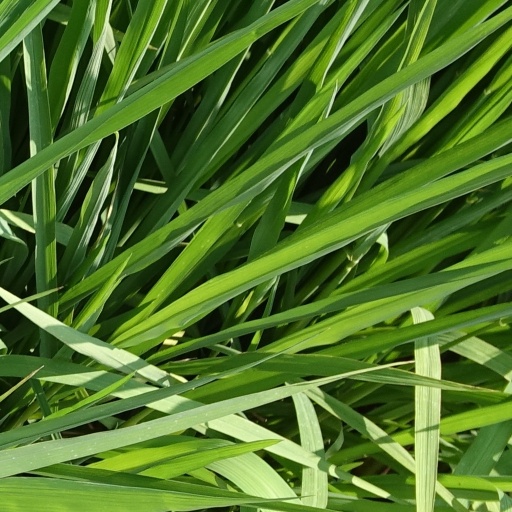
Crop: rice